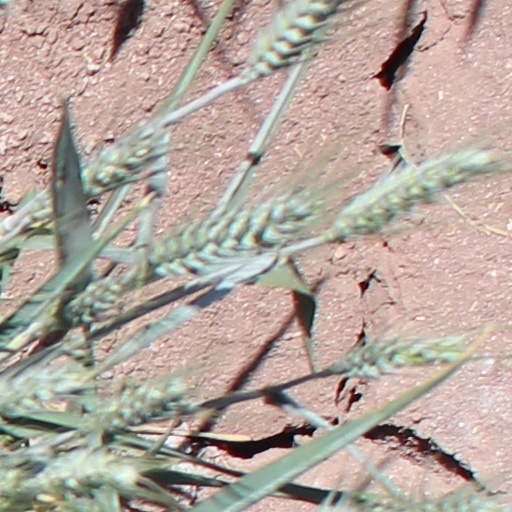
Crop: wheat